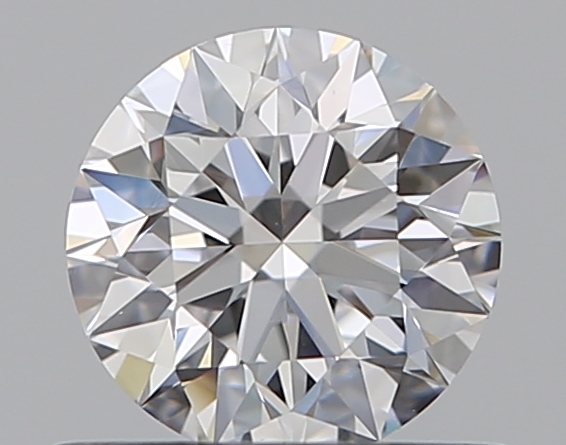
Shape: round
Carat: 0.51
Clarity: VS2
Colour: D
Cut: EX
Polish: EX
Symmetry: EX
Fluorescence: N
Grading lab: GIA
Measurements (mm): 5.11 x 5.14 x 3.2